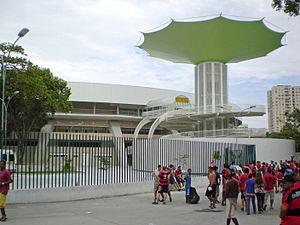
Montand la vie continue est un ouvrage biographique de l'écrivain franco-espagnol Jorge Semprún, publié en 1983 sur la vie du chanteur-comédien Yves Montand et la longue amitié qui les liait.
Le Ginásio do Maracanãzinho est un stade couvert, situé dans le quartier de Maracanã à Rio de Janeiro au Brésil. Le nom de Maracanãzinho signifie en portugais « Petit Maracanã » car il est situé à proximité du mythique stade Maracanã.